Geneviève Aclocque

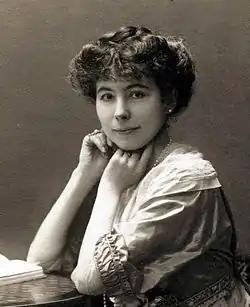
Geneviève Aclocque in 1913

Geneviève Aclocque (Léopoldine Marcelle Geneviève Aclocque) (5 May 1884 - 28 August 1967) was a French historian.